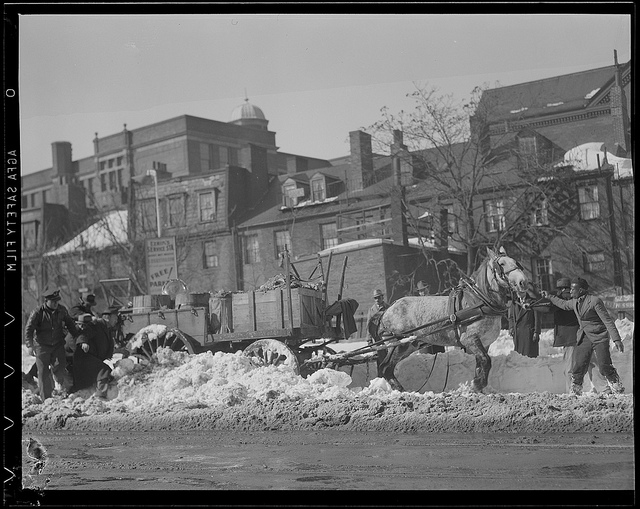
user: Given an image and a question. Answer the question in a short answer. Question: How much weight can this breed of horse pull? Short Answer:
assistant: 2000